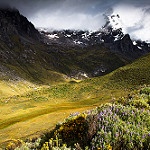
Scene: Outdoor